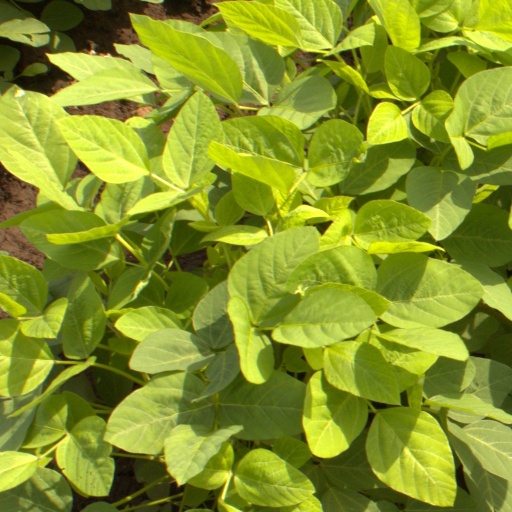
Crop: soybean